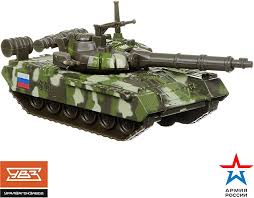
Label: Tank